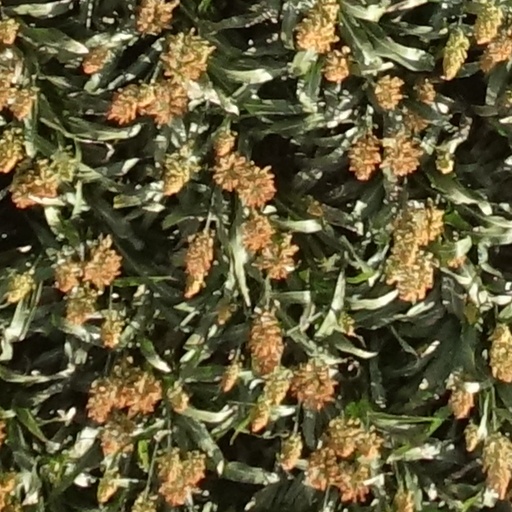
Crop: sorghum